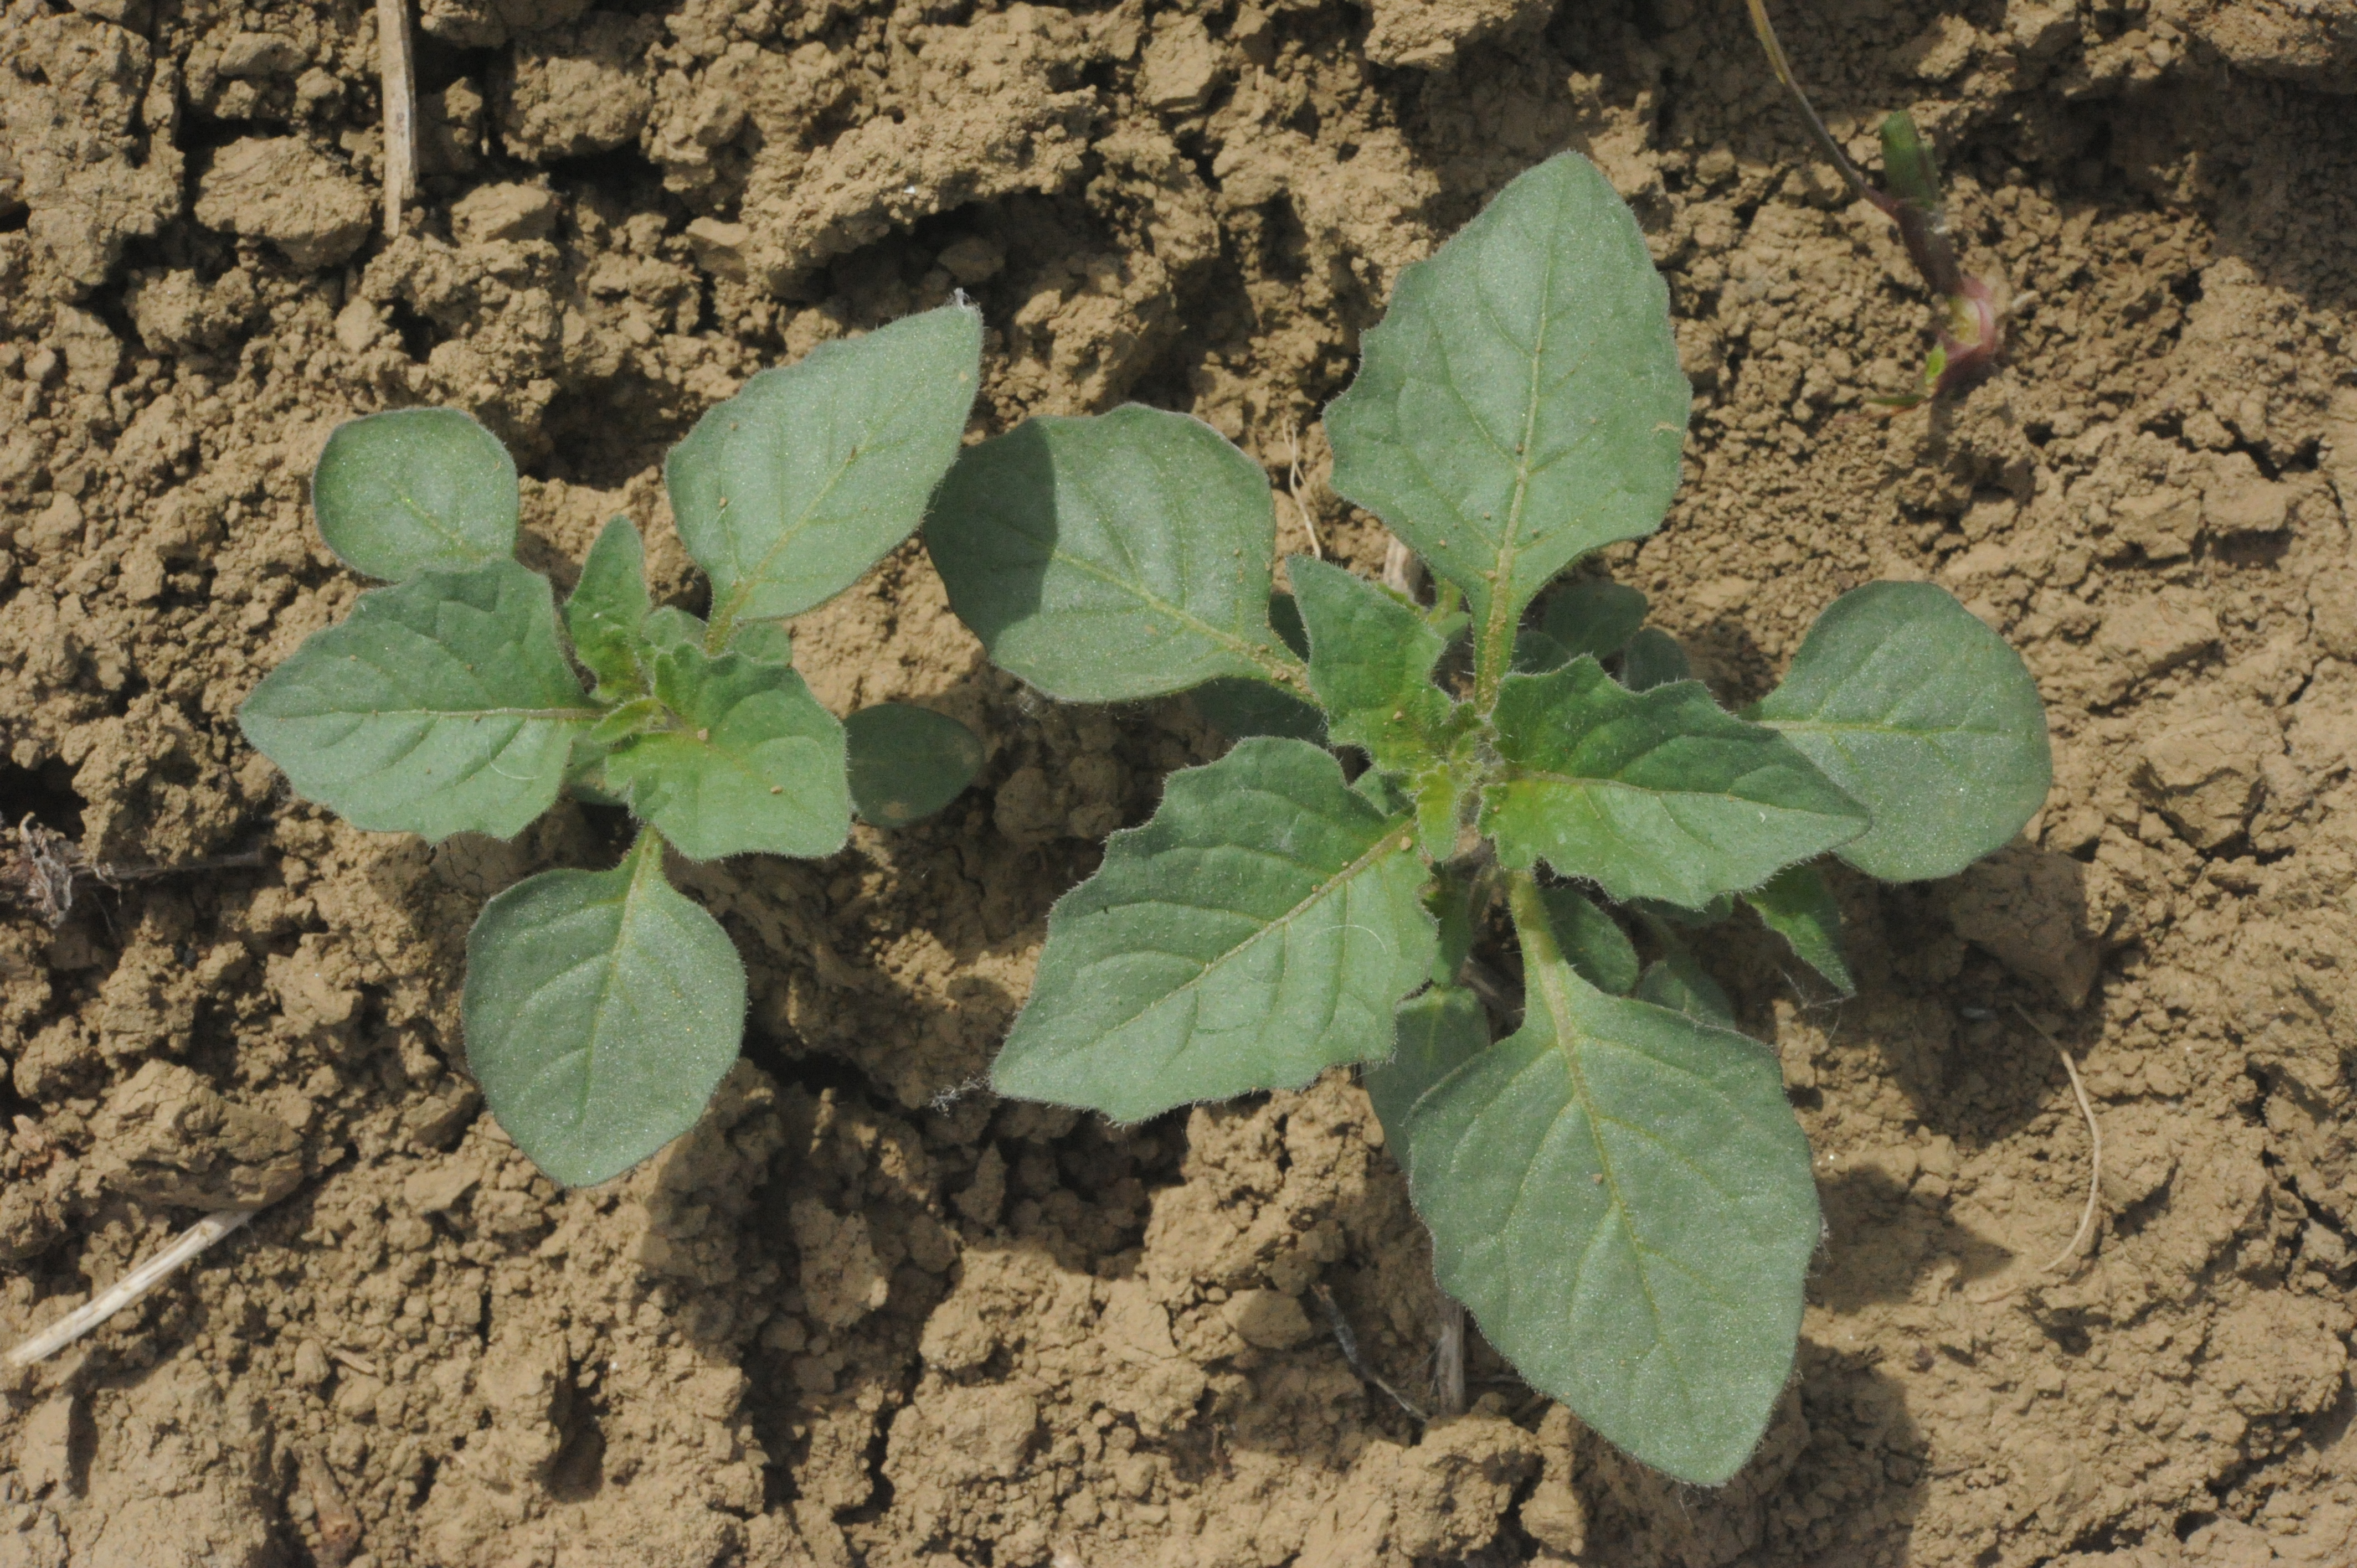
Label: black_nightshade